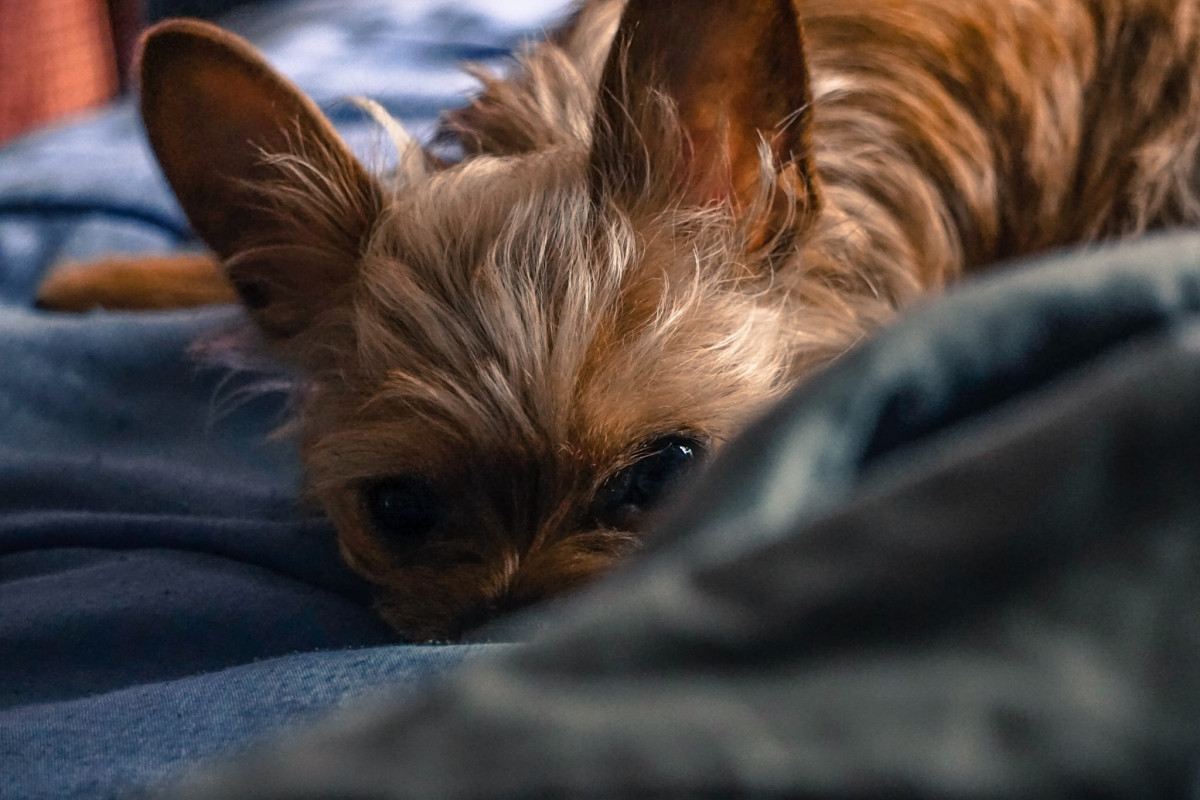
Tags: close up, vertebrate, dog breed, yorkshire terrier, cairn terrier, dog like mammal, carnivoran